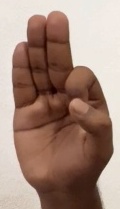
ASL sign: F